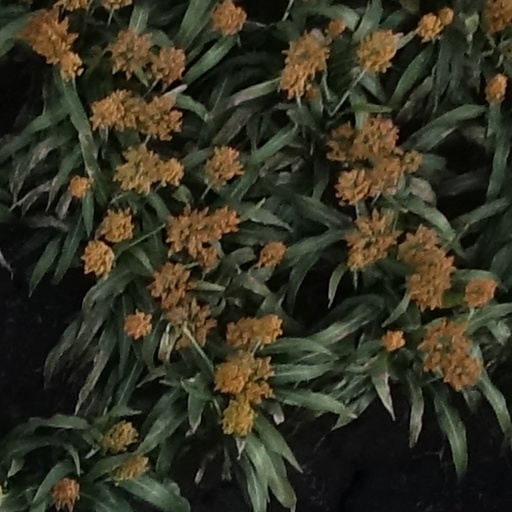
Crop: sorghum